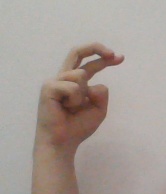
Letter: zay